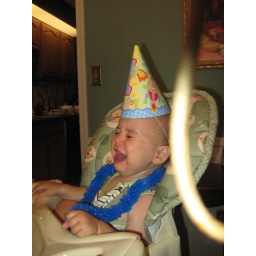
The birthday boy gets swatted in the face